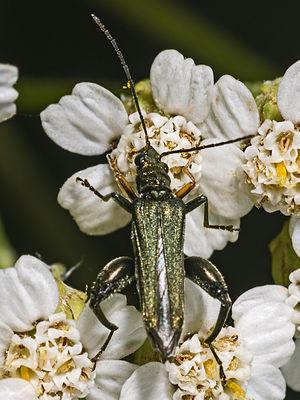
Oedemera est un genre d'insectes de l'ordre des coléoptères, de la famille des Oedemeridae.
Oedemera flavipes est une espèce d'insectes de l'ordre des coléoptères, de la famille des Oedemeridae, sous-famille des Oedemerinae et du genre Oedemera.